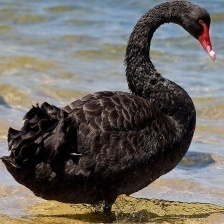
Species: BLACK SWAN
Scientific name: CYGNUS ATRATUS
ImageNet parent category: black_swan